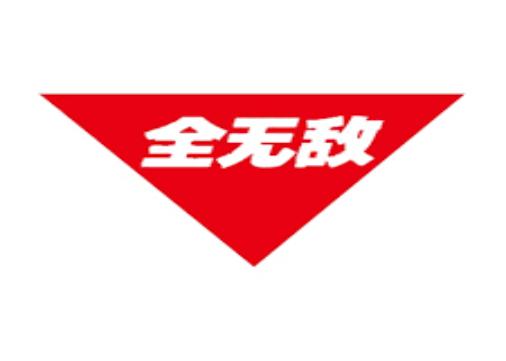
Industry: Necessities